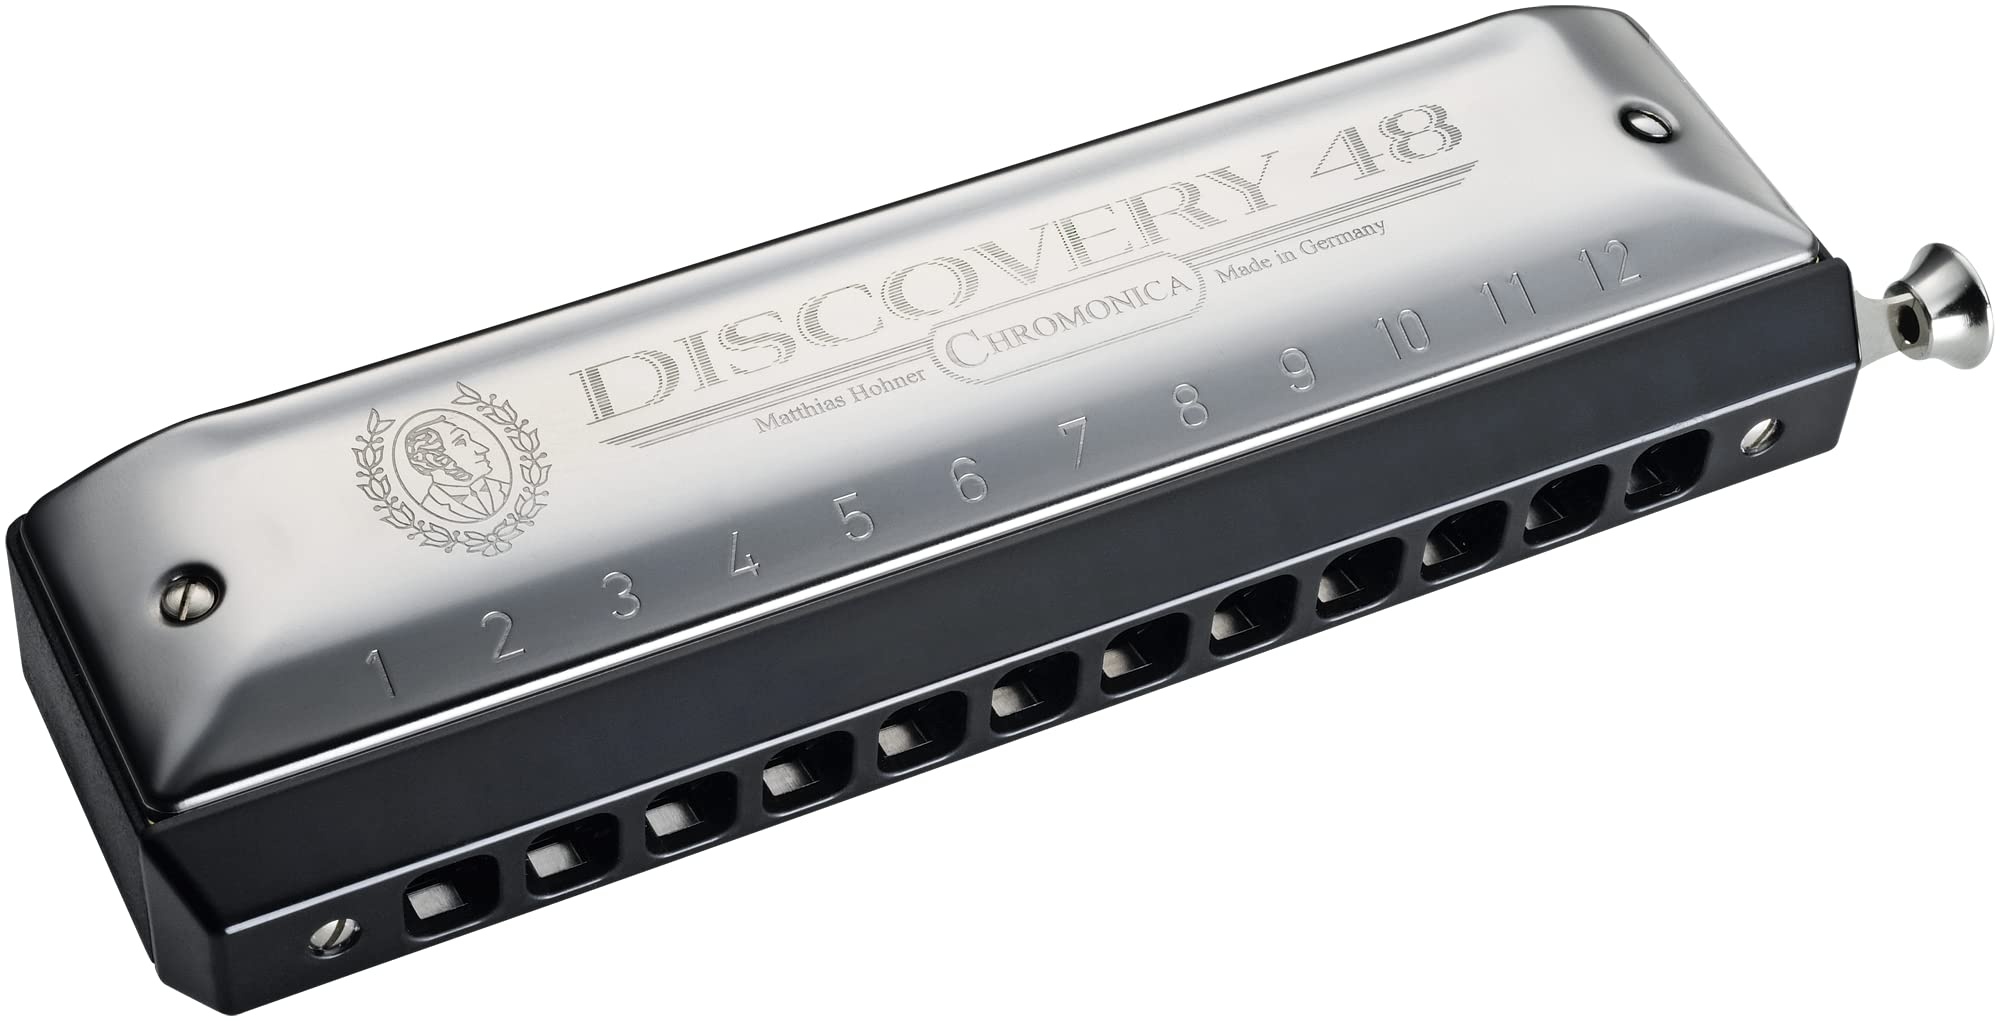
Armonica Hohner DISCOVERY 48 C M754201
En Music Box encuentra Hohner ara el centenario, HOHNER establece un hito adicional para ayudar a una nueva generación a descubrir el mundo de la armónica cromática. El Discovery 48 es la cromonica inicial ideal para el jugador principiante y músico aficionado. El conjunto de tornillos permite un ajuste flexible para adaptarse a los requisitos individuales del jugador y el paquete deslizante se puede convertir fácilmente para uso en la mano izquierda. El resistente cuerpo ABS hace que el instrumento sea un compañero fiable en todas las condiciones climáticas. Una cromonica simple y robusta fabricada en Alemania con una relación precio-rendimiento inmejorable. Descubre el mundo de la cromonica con el Discovery 48 de HOHNER. "Después de jugar al Discovery debo concluir que los jugadores principiantes de hoy tienen todas las razones para estar muy felices. Es una pequeña obra maestra, aparentemente muy simple, pero incorpora muchos elementos de diseño importantes basados en la experiencia. Sus mejores atributos son su forma, peso y sonido, así como la elegante simplicidad del paquete deslizante
Brand: Hohner
Category: Arts & Entertainment > Hobbies & Creative Arts > Musical Instruments > Woodwinds > Harmonicas > Chromatic Harmonicas